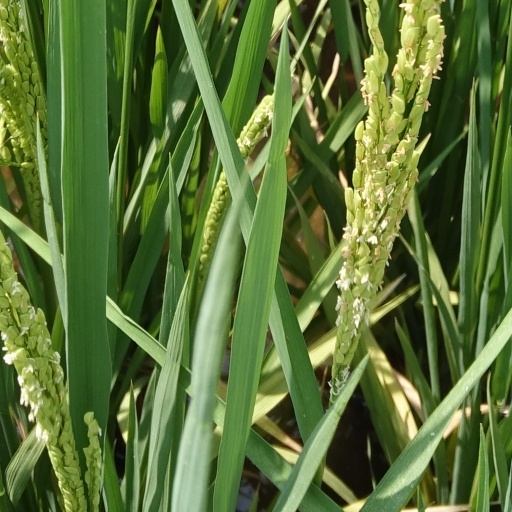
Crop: rice